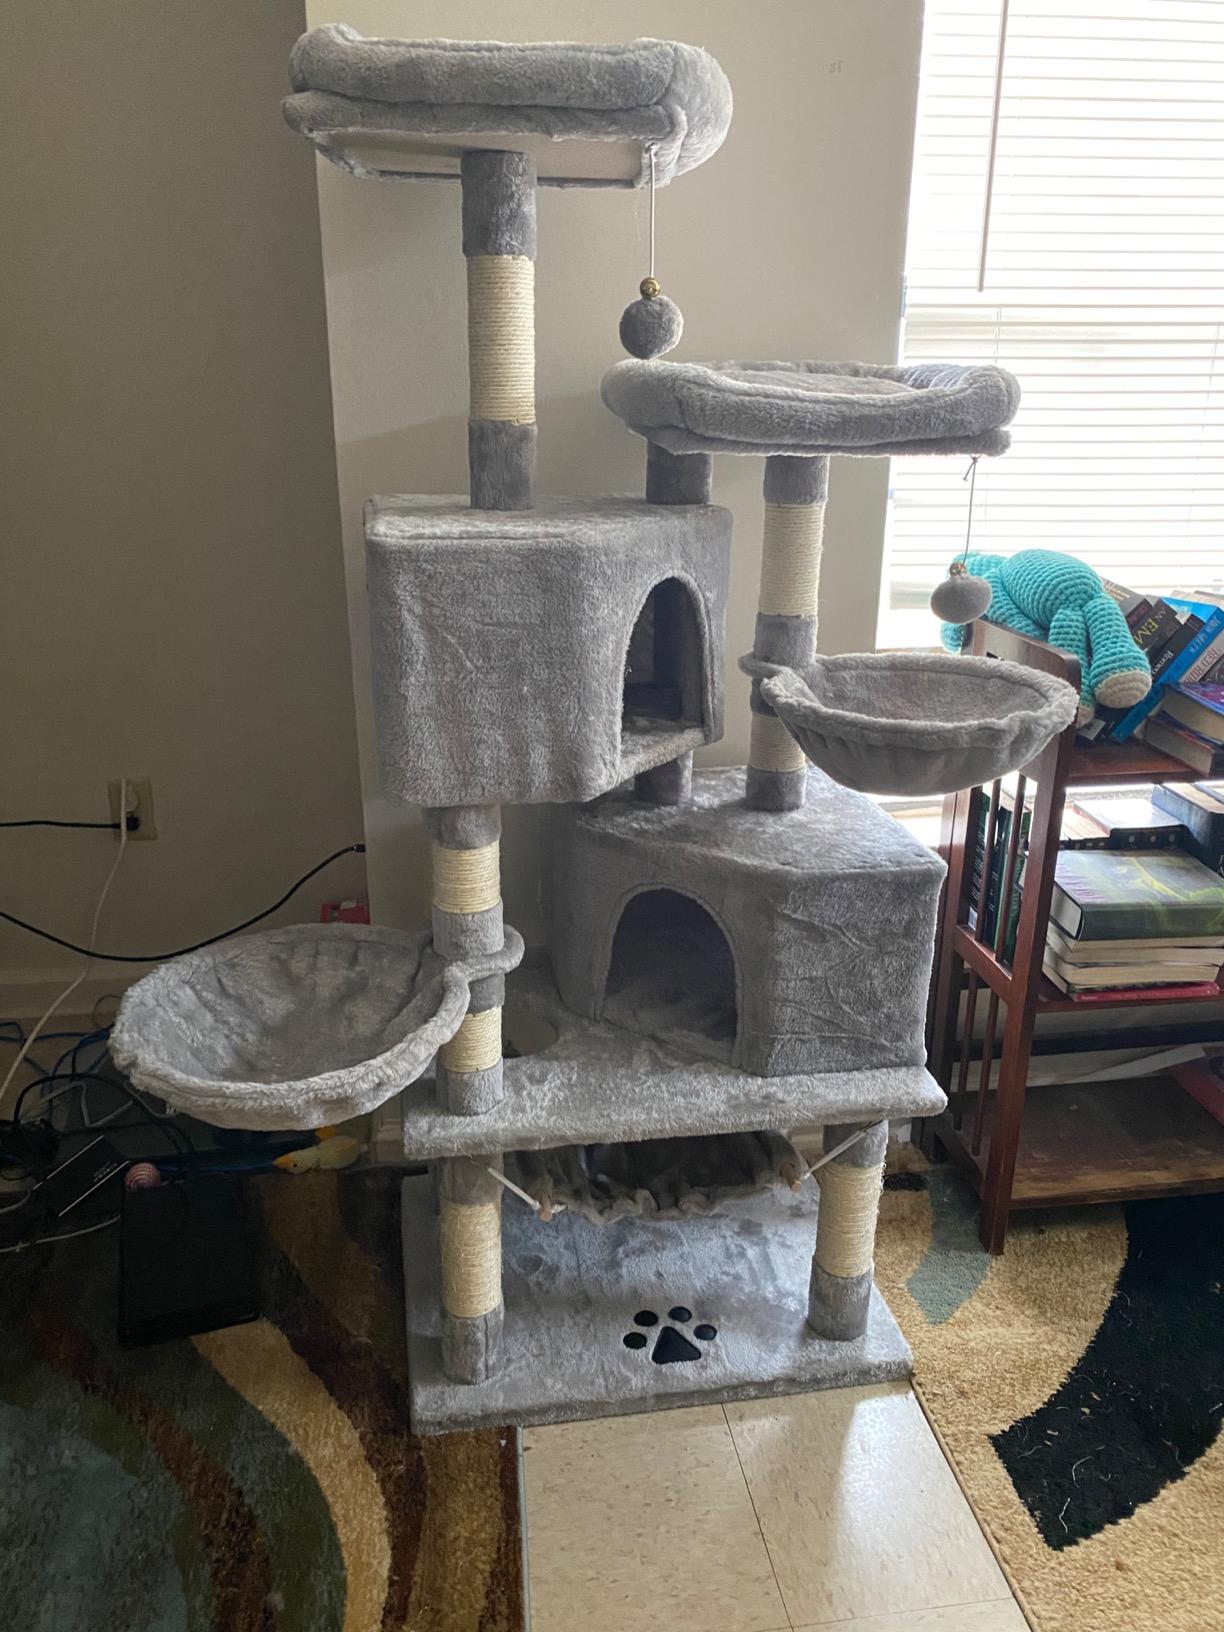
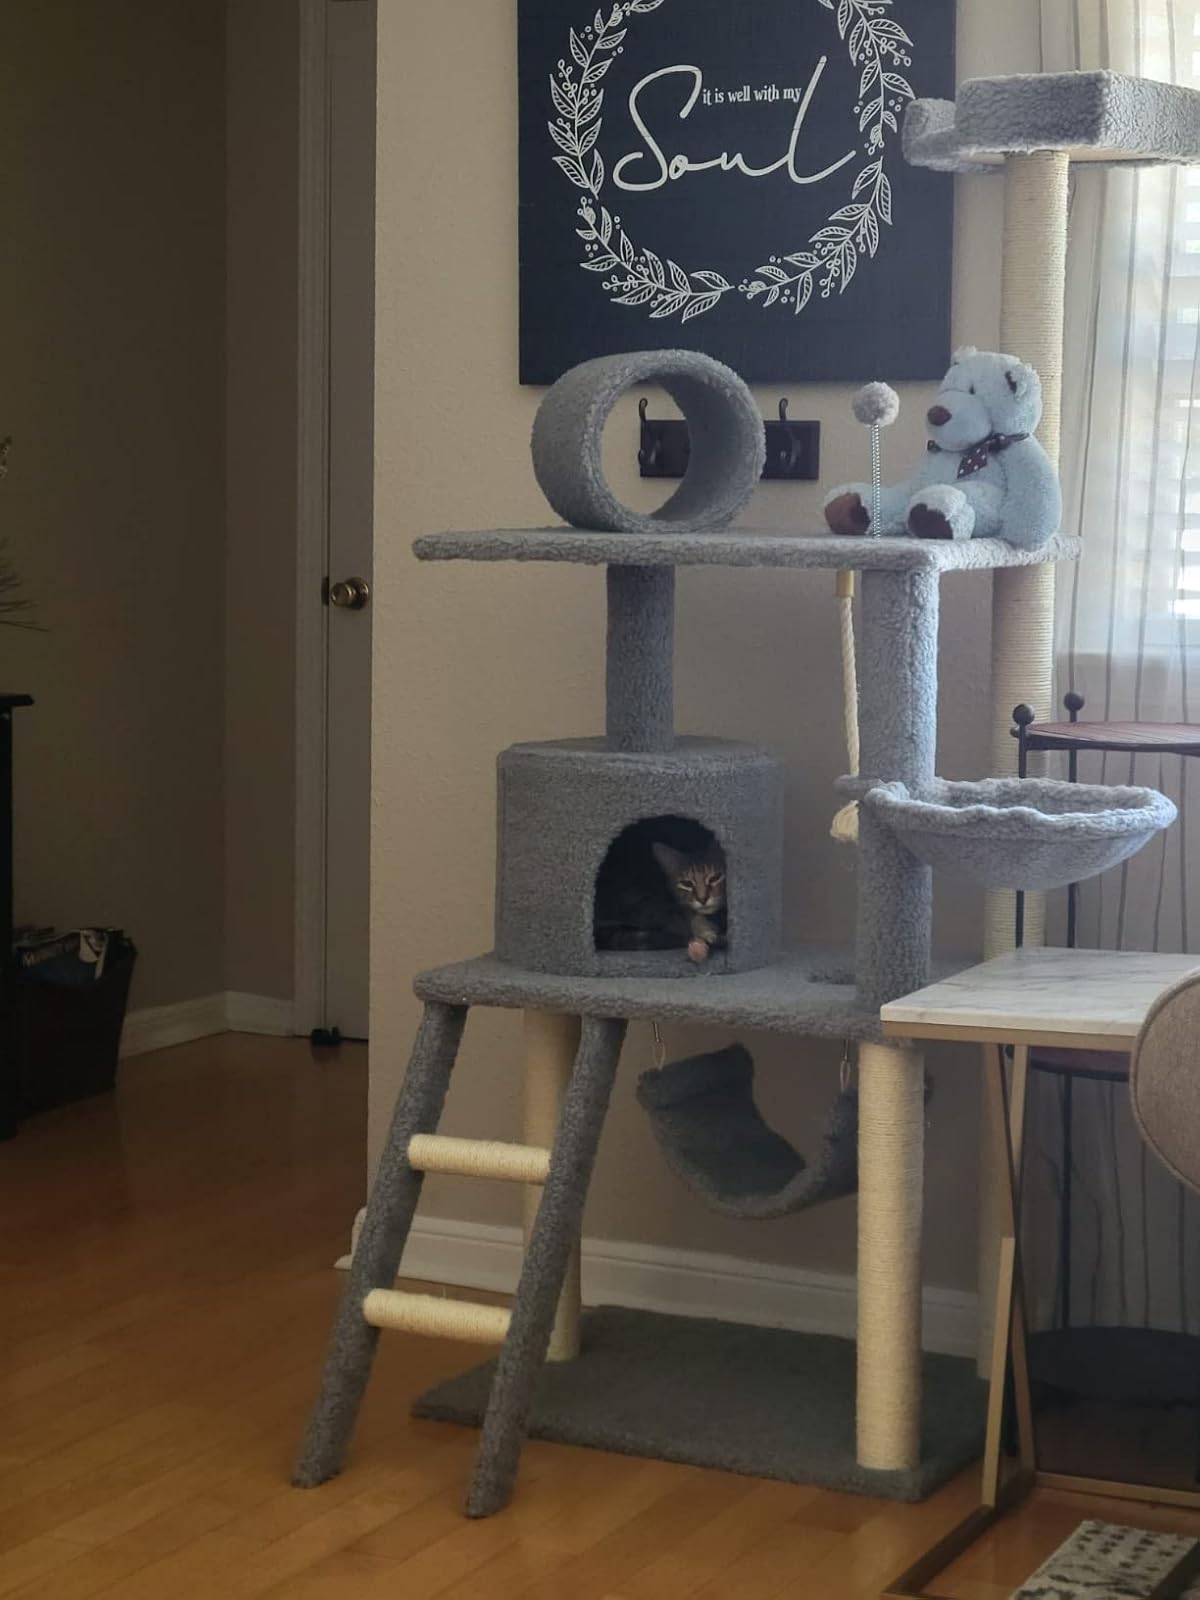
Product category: items_cat tree
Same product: no